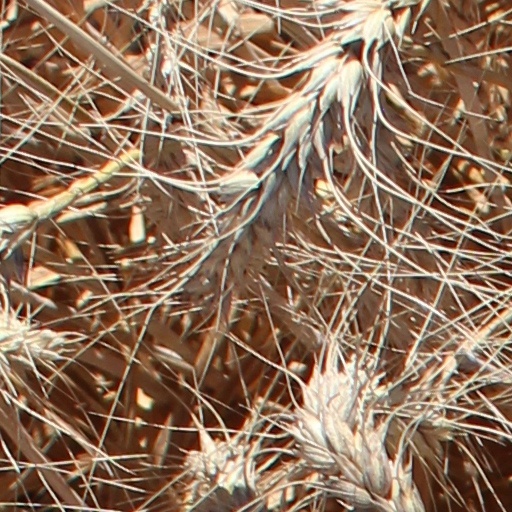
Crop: wheat